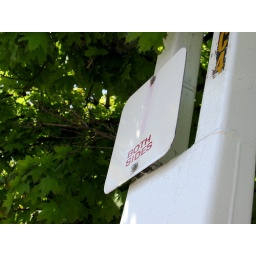
A street sign in Toronto that simply says &amp;quot;Both Sides&amp;quot;.There is nothing on the back.